Emergency medical technician

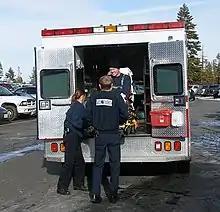
EMTs loading an injured skier into an ambulance

EMTs are exposed to a variety of hazards such as lifting patients and equipment, treating those with infectious disease, handling hazardous substances, and transportation via ground or air vehicles. Employers can prevent occupational illness or injury by providing safe patient handling equipment, implementing a training program to educate EMTs on job hazards, and supplying PPE such as respirators, gloves, and isolation gowns when dealing with biological hazards.